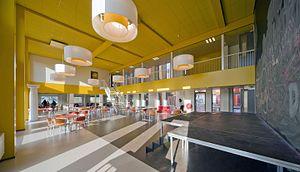
Le terme latin gymnasium, utilisé par l'allemand /ɡʏmˈnaːzi̯ʊm/ et d'autres langues, vient du grec γυμνάσιον. Il désigne dans de nombreux pays un établissement scolaire, généralement secondaire. En Suisse, on utilise le mot gymnase dans certains cantons francophones, malgré le sens général en français de ce terme qui désigne un local destiné aux activités sportives. Le Gymnase Jean-Sturm de Strasbourg est le seul établissement secondaire français qui porte le nom de gymnase car il est l'héritier du gymnase protestant fondé en 1538.